House of Braganza

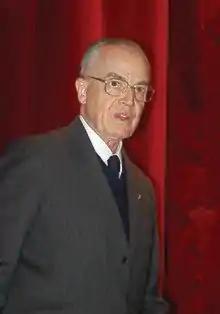
Prince Bertrand of Orléans-Braganza, Head of the Brazilian Imperial Family since the death of his older brother in 2022.

On 7 September 1822, Dom Pedro of Braganza, Prince Royal of Portugal, Brazil and the Algarves, member of the House of Braganza, heir apparent to the Portuguese throne and Regent of the Kingdom of Brazil, declared the country's independence from the United Kingdom of Portugal, Brazil and the Algarves and was acclaimed Emperor of Brazil. On 12 October, the prince was acclaimed Pedro I, first Emperor of the newly created Empire of Brazil, a constitutional monarchy. In 1825, signing the treaty of Rio de Janeiro of this date, his father, King Dom João VI, recognized the independence of the new state, the former Portuguese dominion, now Empire of Brazil.